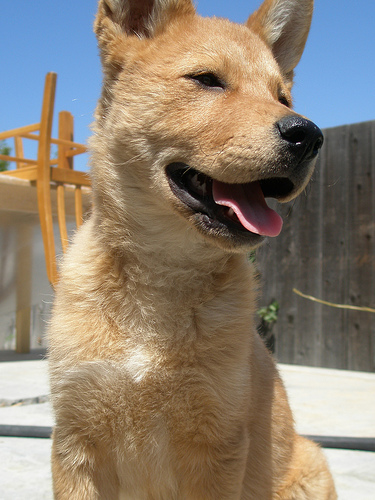
Animal: dog
Breed: shiba_inu